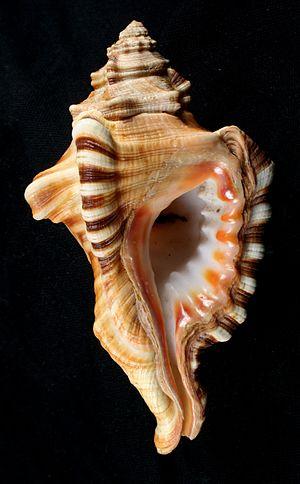
Les Cymatiidae constituent une famille de mollusques de la classe des gastéropodes, au sein de l'ordre des Littorinimorpha.